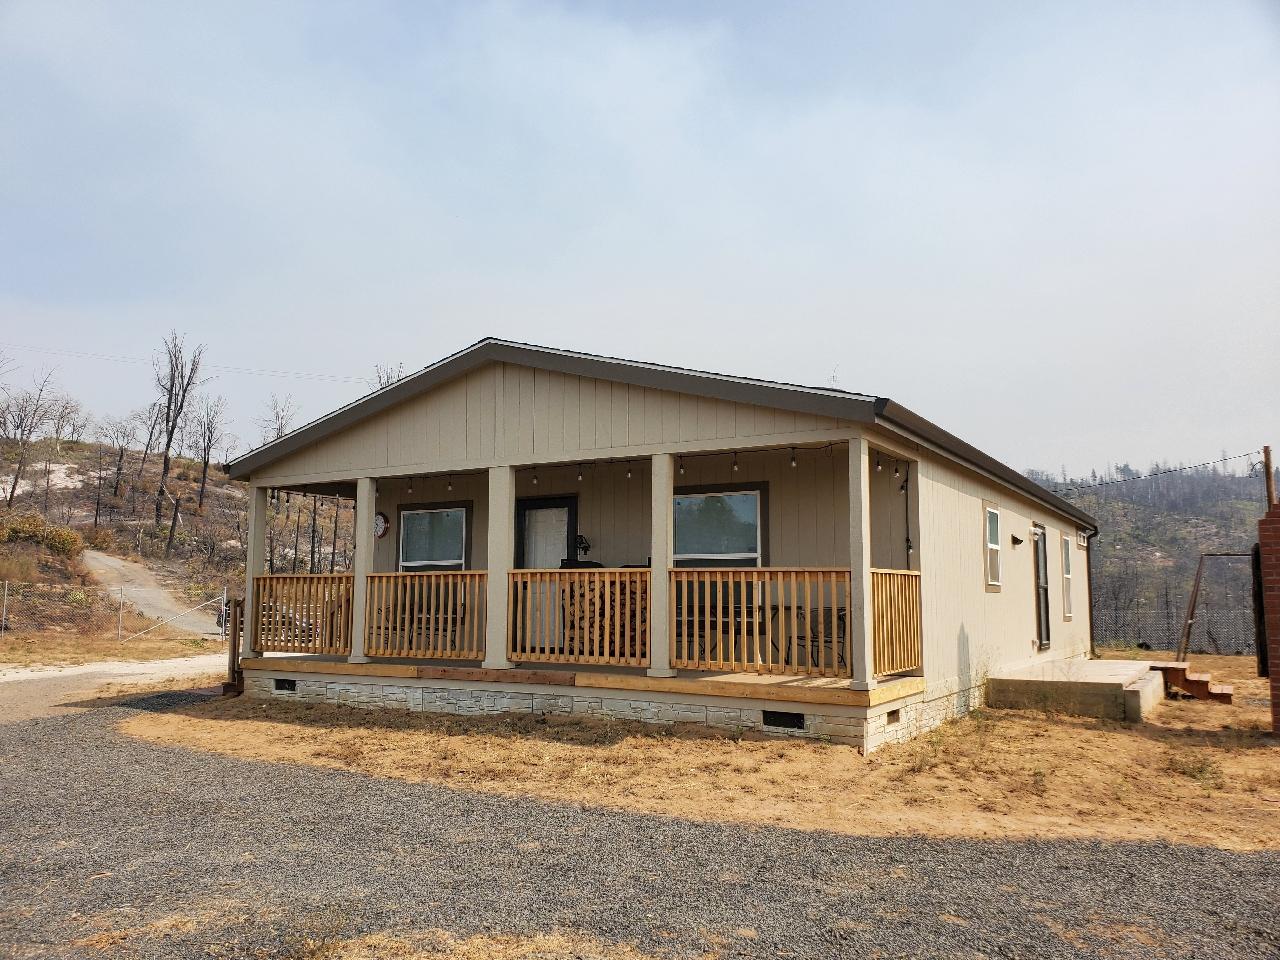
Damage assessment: no_damage